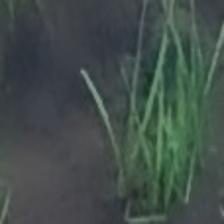
Label: clustered